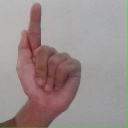
अक्षर: ळ